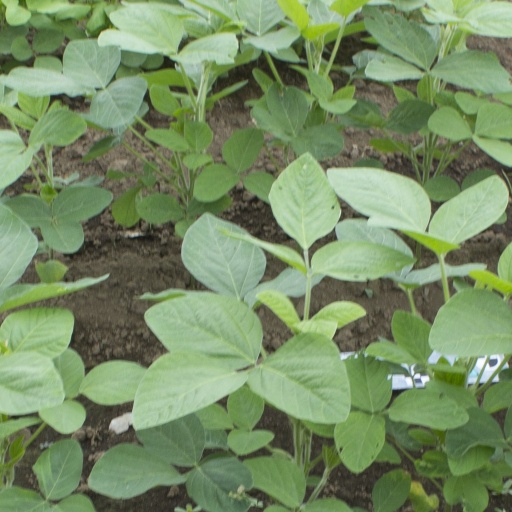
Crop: soybean